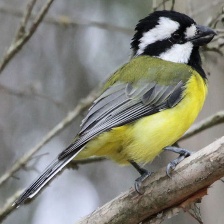
Species: CRESTED SHRIKETIT
Scientific name: FALCUNCULUS FRONTATUS